Cathedral of St. Matthew the Apostle

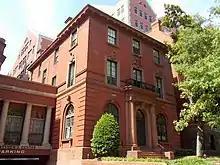
Rectory

In 2020, at the start of the COVID-19 pandemic, the cathedral hosted an archdiocesan Easter Mass via livestream. The Mass, live-streamed by Archdiocese of Washington and televised by EWTN, was celebrated by archbishop Wilton Gregory with no members of the faithful present due to COVID-19 restrictions.